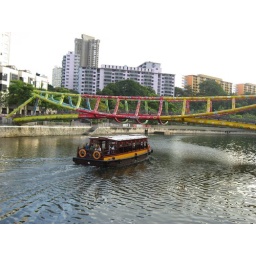
Colorful bridge over Singapore River, and Chinese-style tour boat